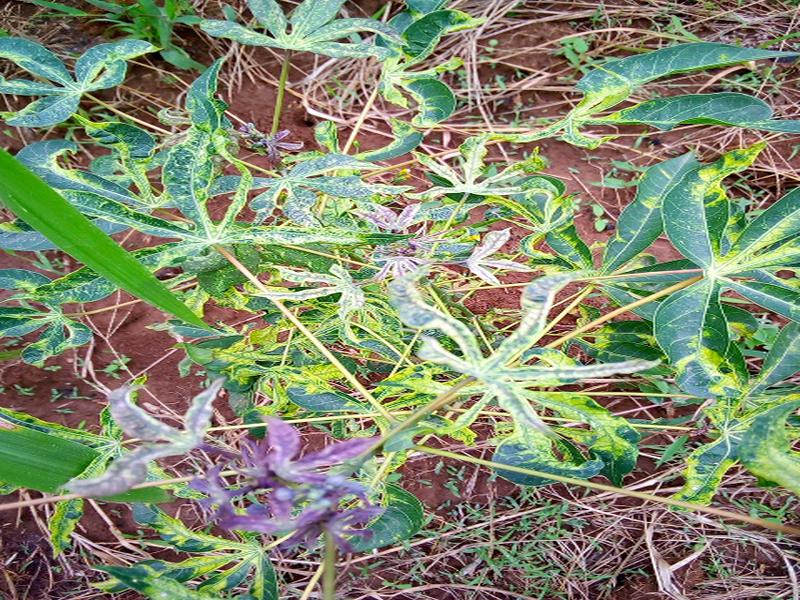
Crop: cassava
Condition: mosaic_disease